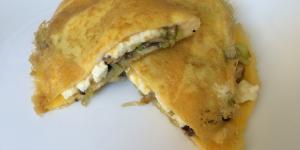
omelette de champinones